Royal Cambodian Navy

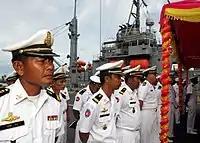
Cambodian Navy officers stand in ranks with US Navy members.

It is overseen by Admiral Tea Vinh and has bases in Sihanoukville, Ream and Phnom Penh, working with and for the Royal Cambodian Navy.